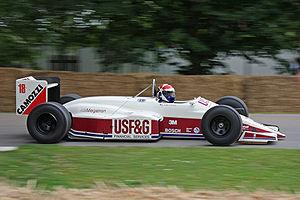
Eddie McKay Cheever Jr est un pilote automobile américain, également directeur d'écurie, né le 10 janvier 1958 à Phoenix. Animateur du championnat du monde de Formule 1 tout au long des années 1980, il connaît depuis une deuxième partie de carrière aux États-Unis, où il a notamment remporté les 500 Miles d'Indianapolis en 1998.
Arrows, est une ancienne écurie de Formule 1 britannique, ayant participé au championnat du monde de 1978 à 2002. Le nom de l'écurie est un acronyme constitué du nom des fondateurs : Franco Ambrosio, Alan Rees, Jackie Oliver, Dave Wass et Tony Southgate.
L'Arrows A10B est une monoplace de Formule 1 engagée par l'écurie britannique Arrows dans le cadre du championnat du monde de Formule 1 1988. Elle est pilotée par avec le Britannique Derek Warwick et l'Américain Eddie Cheever, qui effectuent leur deuxième saison pour Arrows.